HMD Global

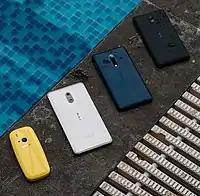
The original early 2017 lineup: Nokia 3310, 6, 5, and 3

After the announcement of Google's Open Handset Alliance in November 2007, Nokia said it "considered" joining the alliance, despite its majority stake in Symbian Software Nokia eventually did not join and instead created the rival Symbian Foundation in 2008 after taking control of the Symbian operating system and making it open source. In 2010 as competition stiffened, Nokia lost some partners of the Symbian Foundation who then supported Google only. By now Nokia planned to replace Symbian with the Linux-based MeeGo after the N9 flagship. As MeeGo and Android are based upon Linux, some speculated that this would be a roadmap in Nokia's eventual adoption of Android.